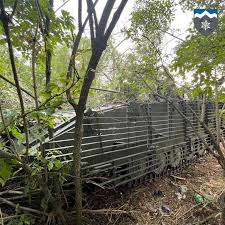
Label: BMP